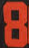
Number: 8